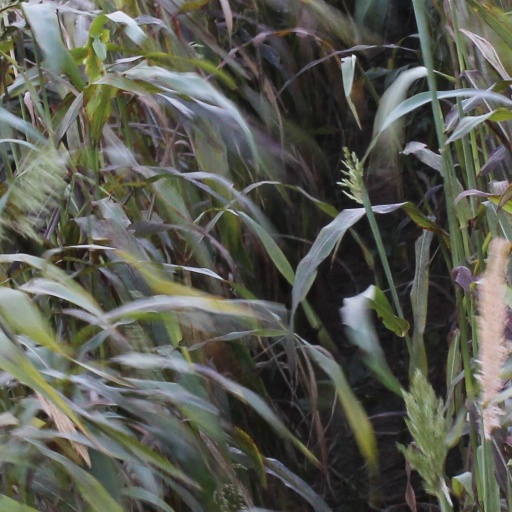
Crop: sorghum